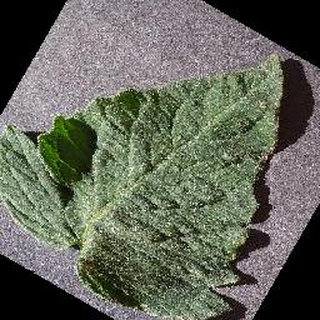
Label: healthy_tomato